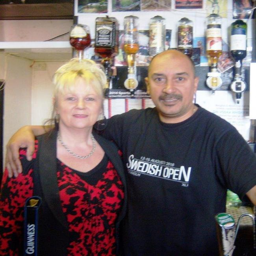
person and journalist are calling time